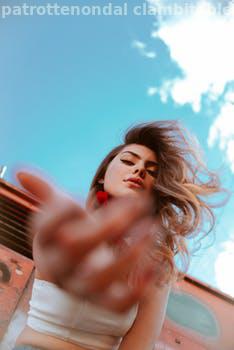
Label: Watermark